Individualist anarchism in the United States

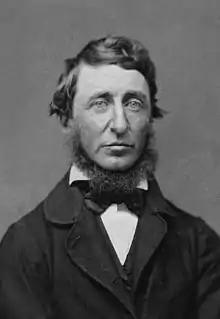
Henry David Thoreau

The American version of individualist anarchism has a strong emphasis on individual sovereignty. Some individualist anarchists such as Henry David Thoreau describe a simple right of "disunion" from the state.